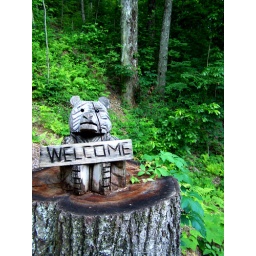
Little wooden bear at the cabin in Blue Ridge, GA.